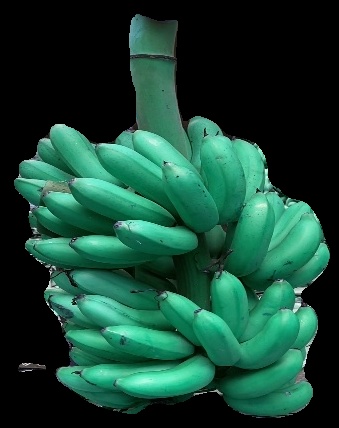
Variety: rasbale
Grade: grade1